List of The Fairly OddParents episodes

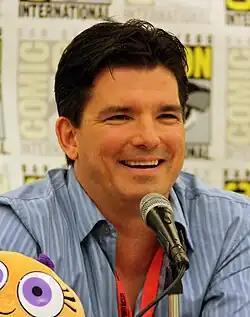
Butch Hartman, shown here in 2009, created "The Fairly OddParents", which premiered on March 30, 2001.

"The Fairly OddParents" is an American animated television series created by Butch Hartman for Nickelodeon. The series follows the adventures of Timmy Turner, a 10-year-old boy who is neglected by his parents and abused by his babysitter, Vicky, and schoolteacher, Denzel Crocker. One day, he is granted two fairy godparents named Cosmo and Wanda who grant him his every wish to improve his miserable life. However, these wishes usually backfire and cause a series of problems that Timmy must fix.